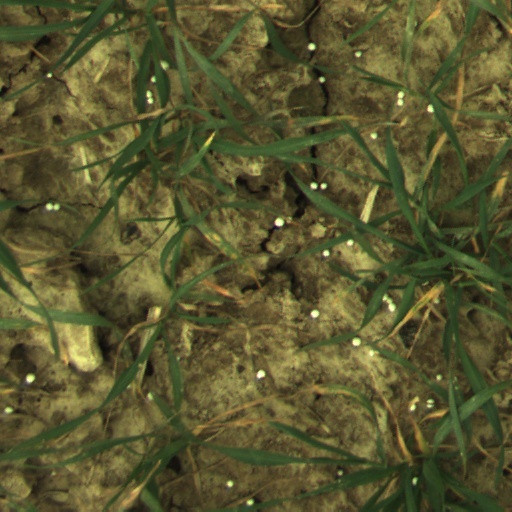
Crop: wheat